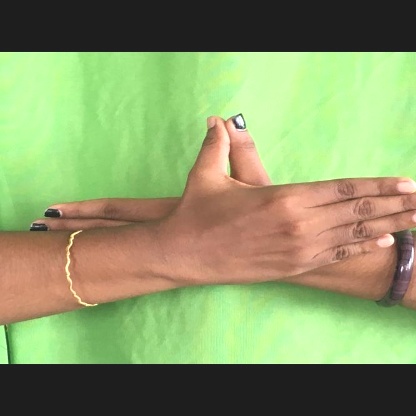
Mudra: Garuda